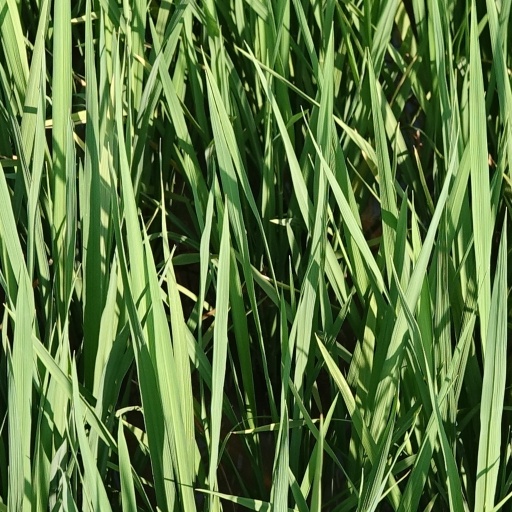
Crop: rice